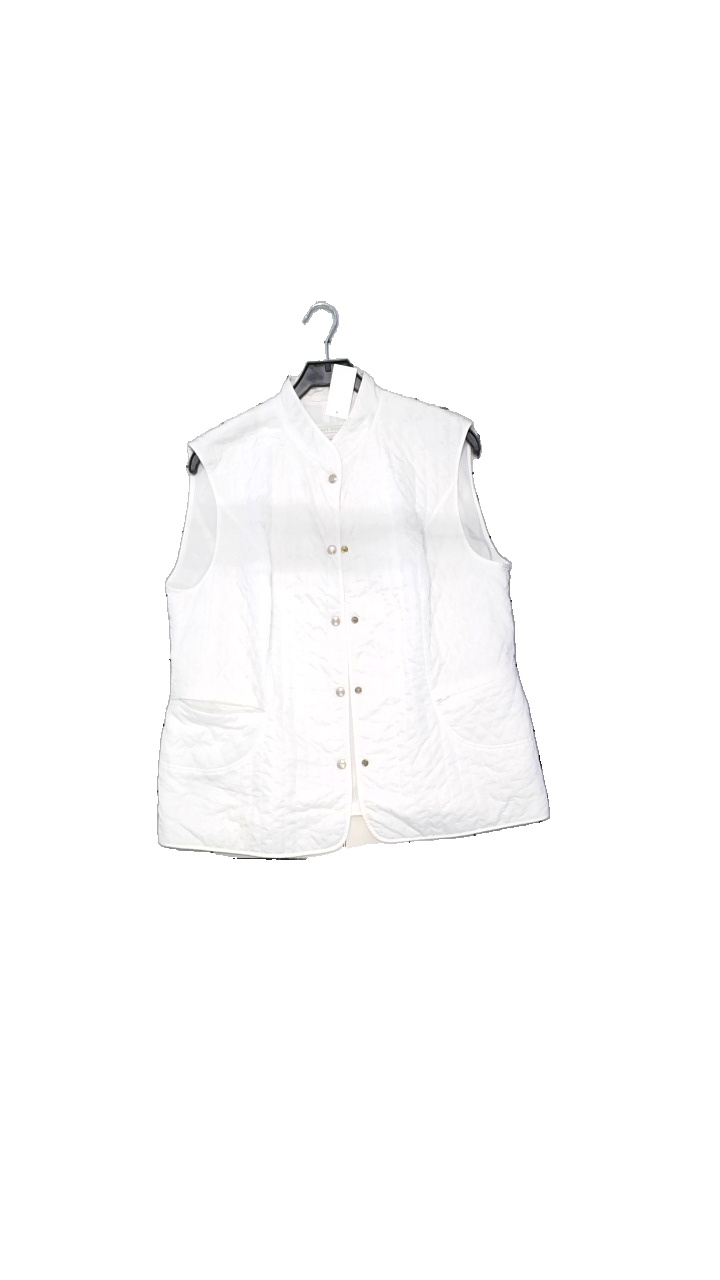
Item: Vest (Ladies)
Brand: Gerry Weber
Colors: White
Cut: Regular
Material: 100% polyester
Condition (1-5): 4
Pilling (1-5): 4
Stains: Minor
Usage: Reuse
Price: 100-150